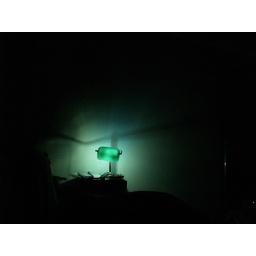
Nighttime shot of a lamp in my apartment and wall - illuminata